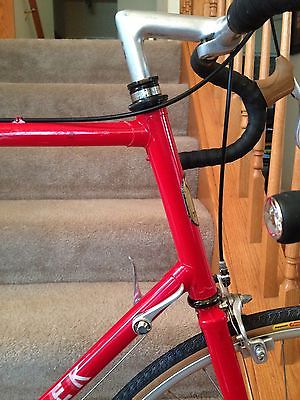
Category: bicycle